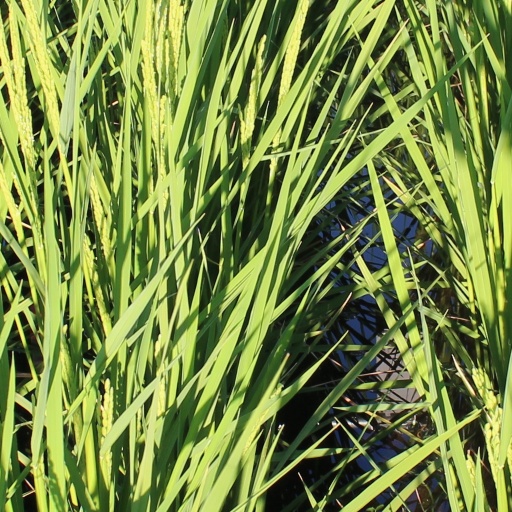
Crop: rice